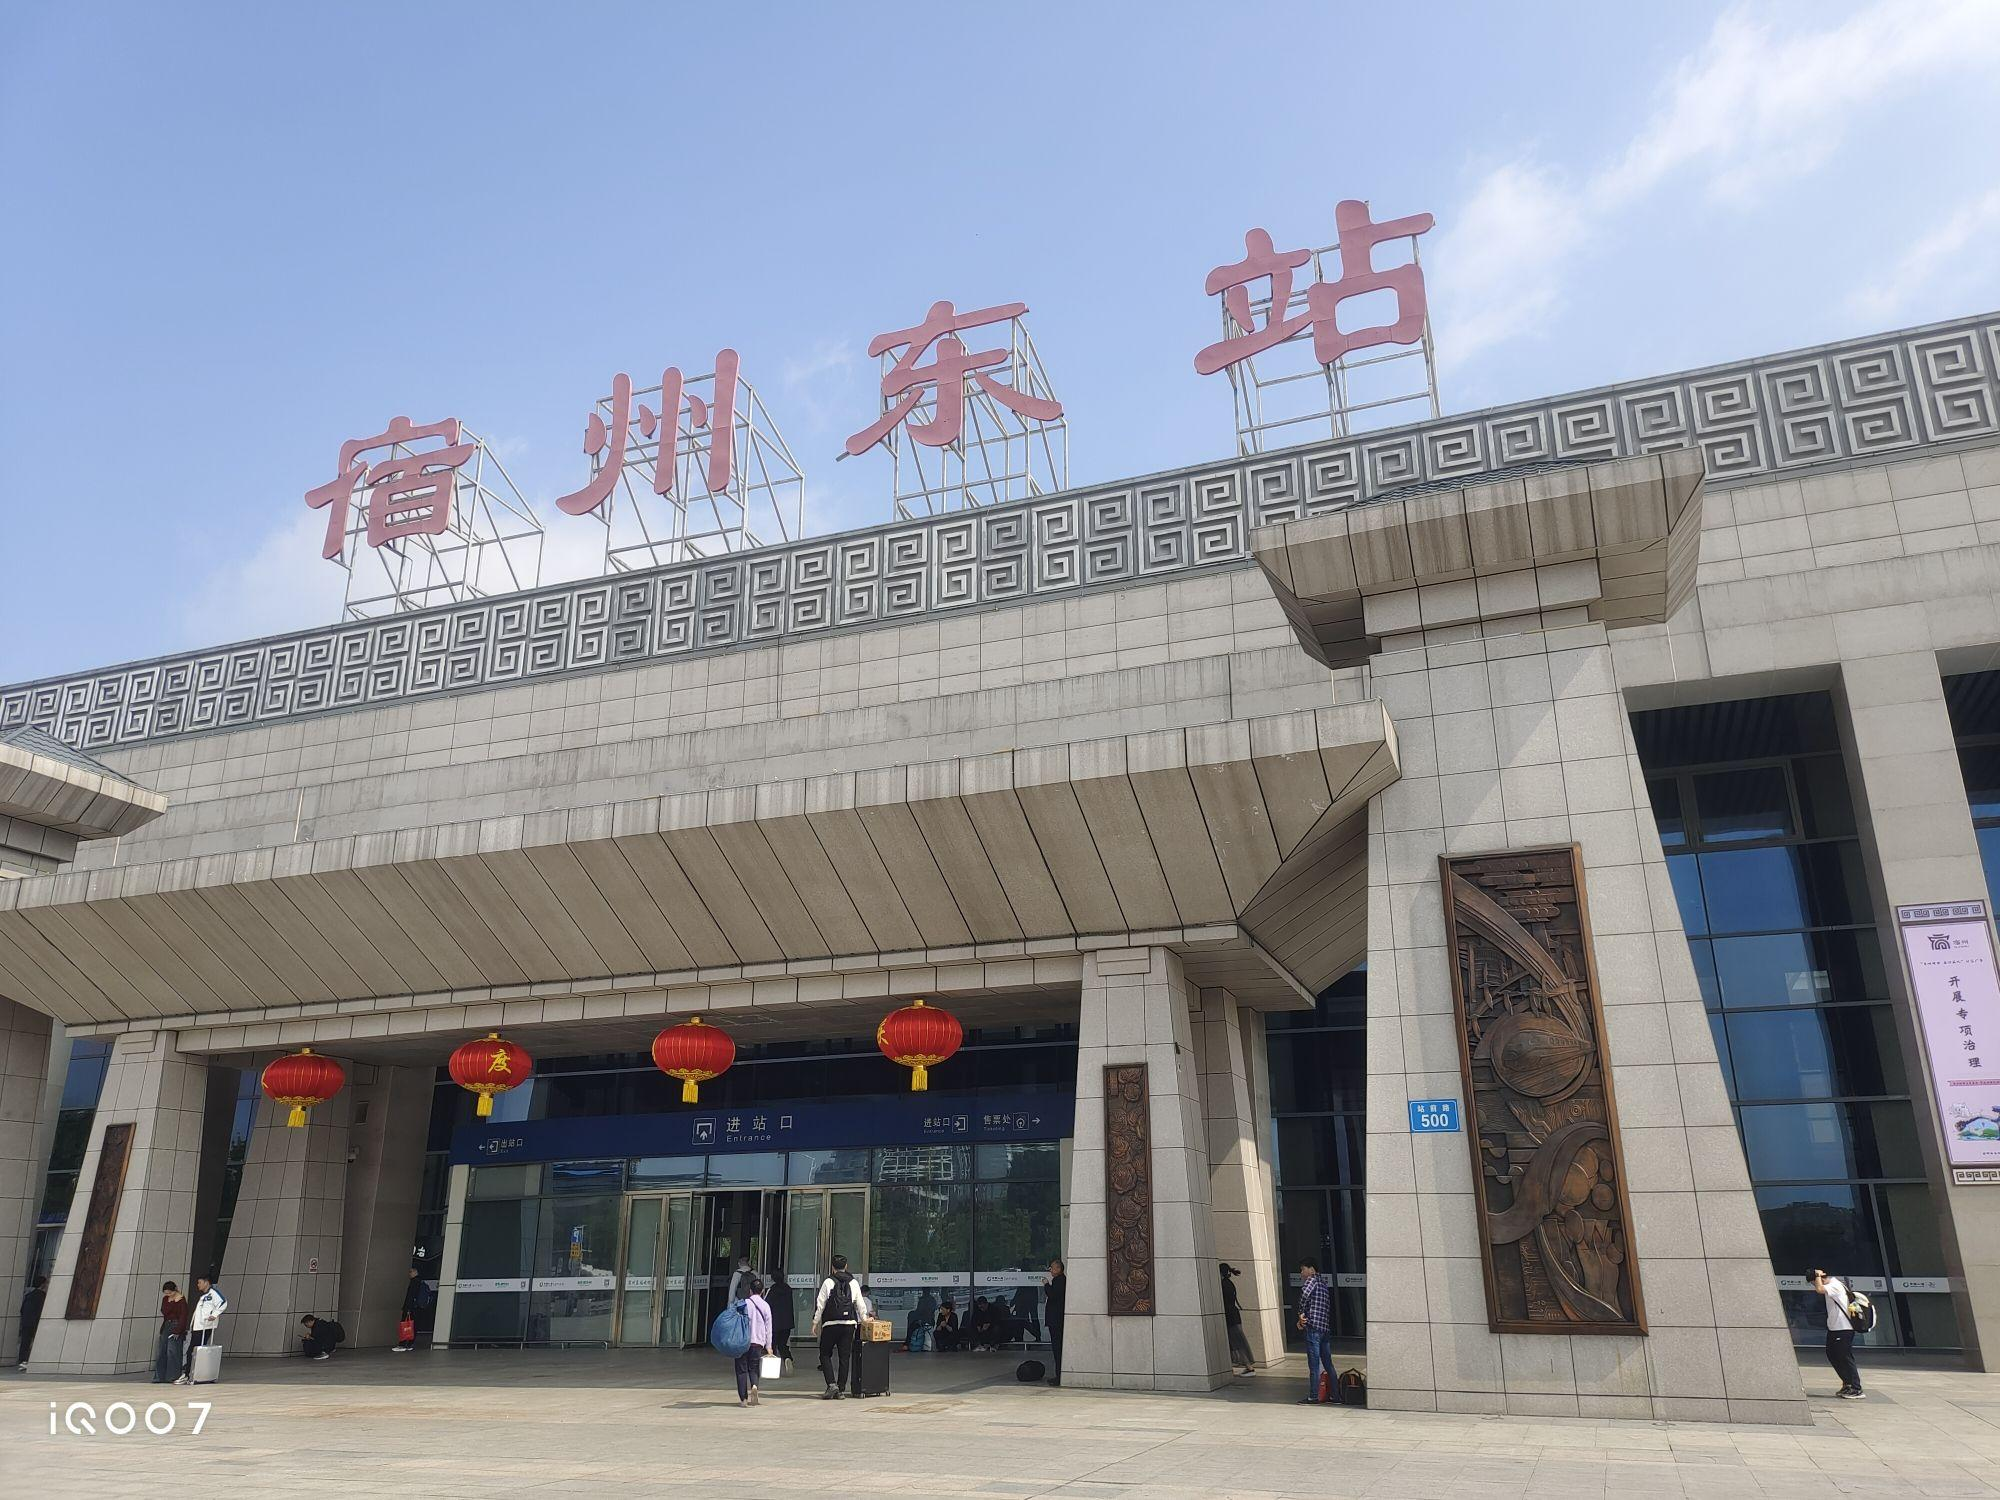
地标名称：宿州东站
所在城市：宿州市·埇桥区